John Russell (Australian painter)

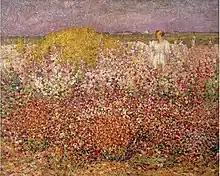
"Mrs. Russell among the Flowers in the Garden of Goulphar, Belle-Île", 1907, Musée d’Orsay

Russell married the renowned beauty Marianna Antonietta Mattiocco, an Italian seamstress and model of Auguste Rodin's. They settled at Belle Île off the coast of Brittany, where he designed his own home and established an artists' colony. Russell was the first non-native to move to the island, leading locals to call his home overlooking Port Goulphar "Le Chateau de l'Anglais". He would have 11 children with Mattiocco, of whom six, five sons and a daughter, survived.